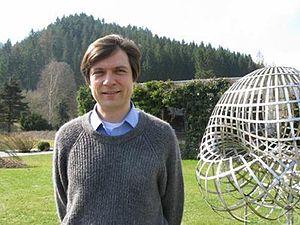
Felix Otto est un mathématicien et professeur allemand.